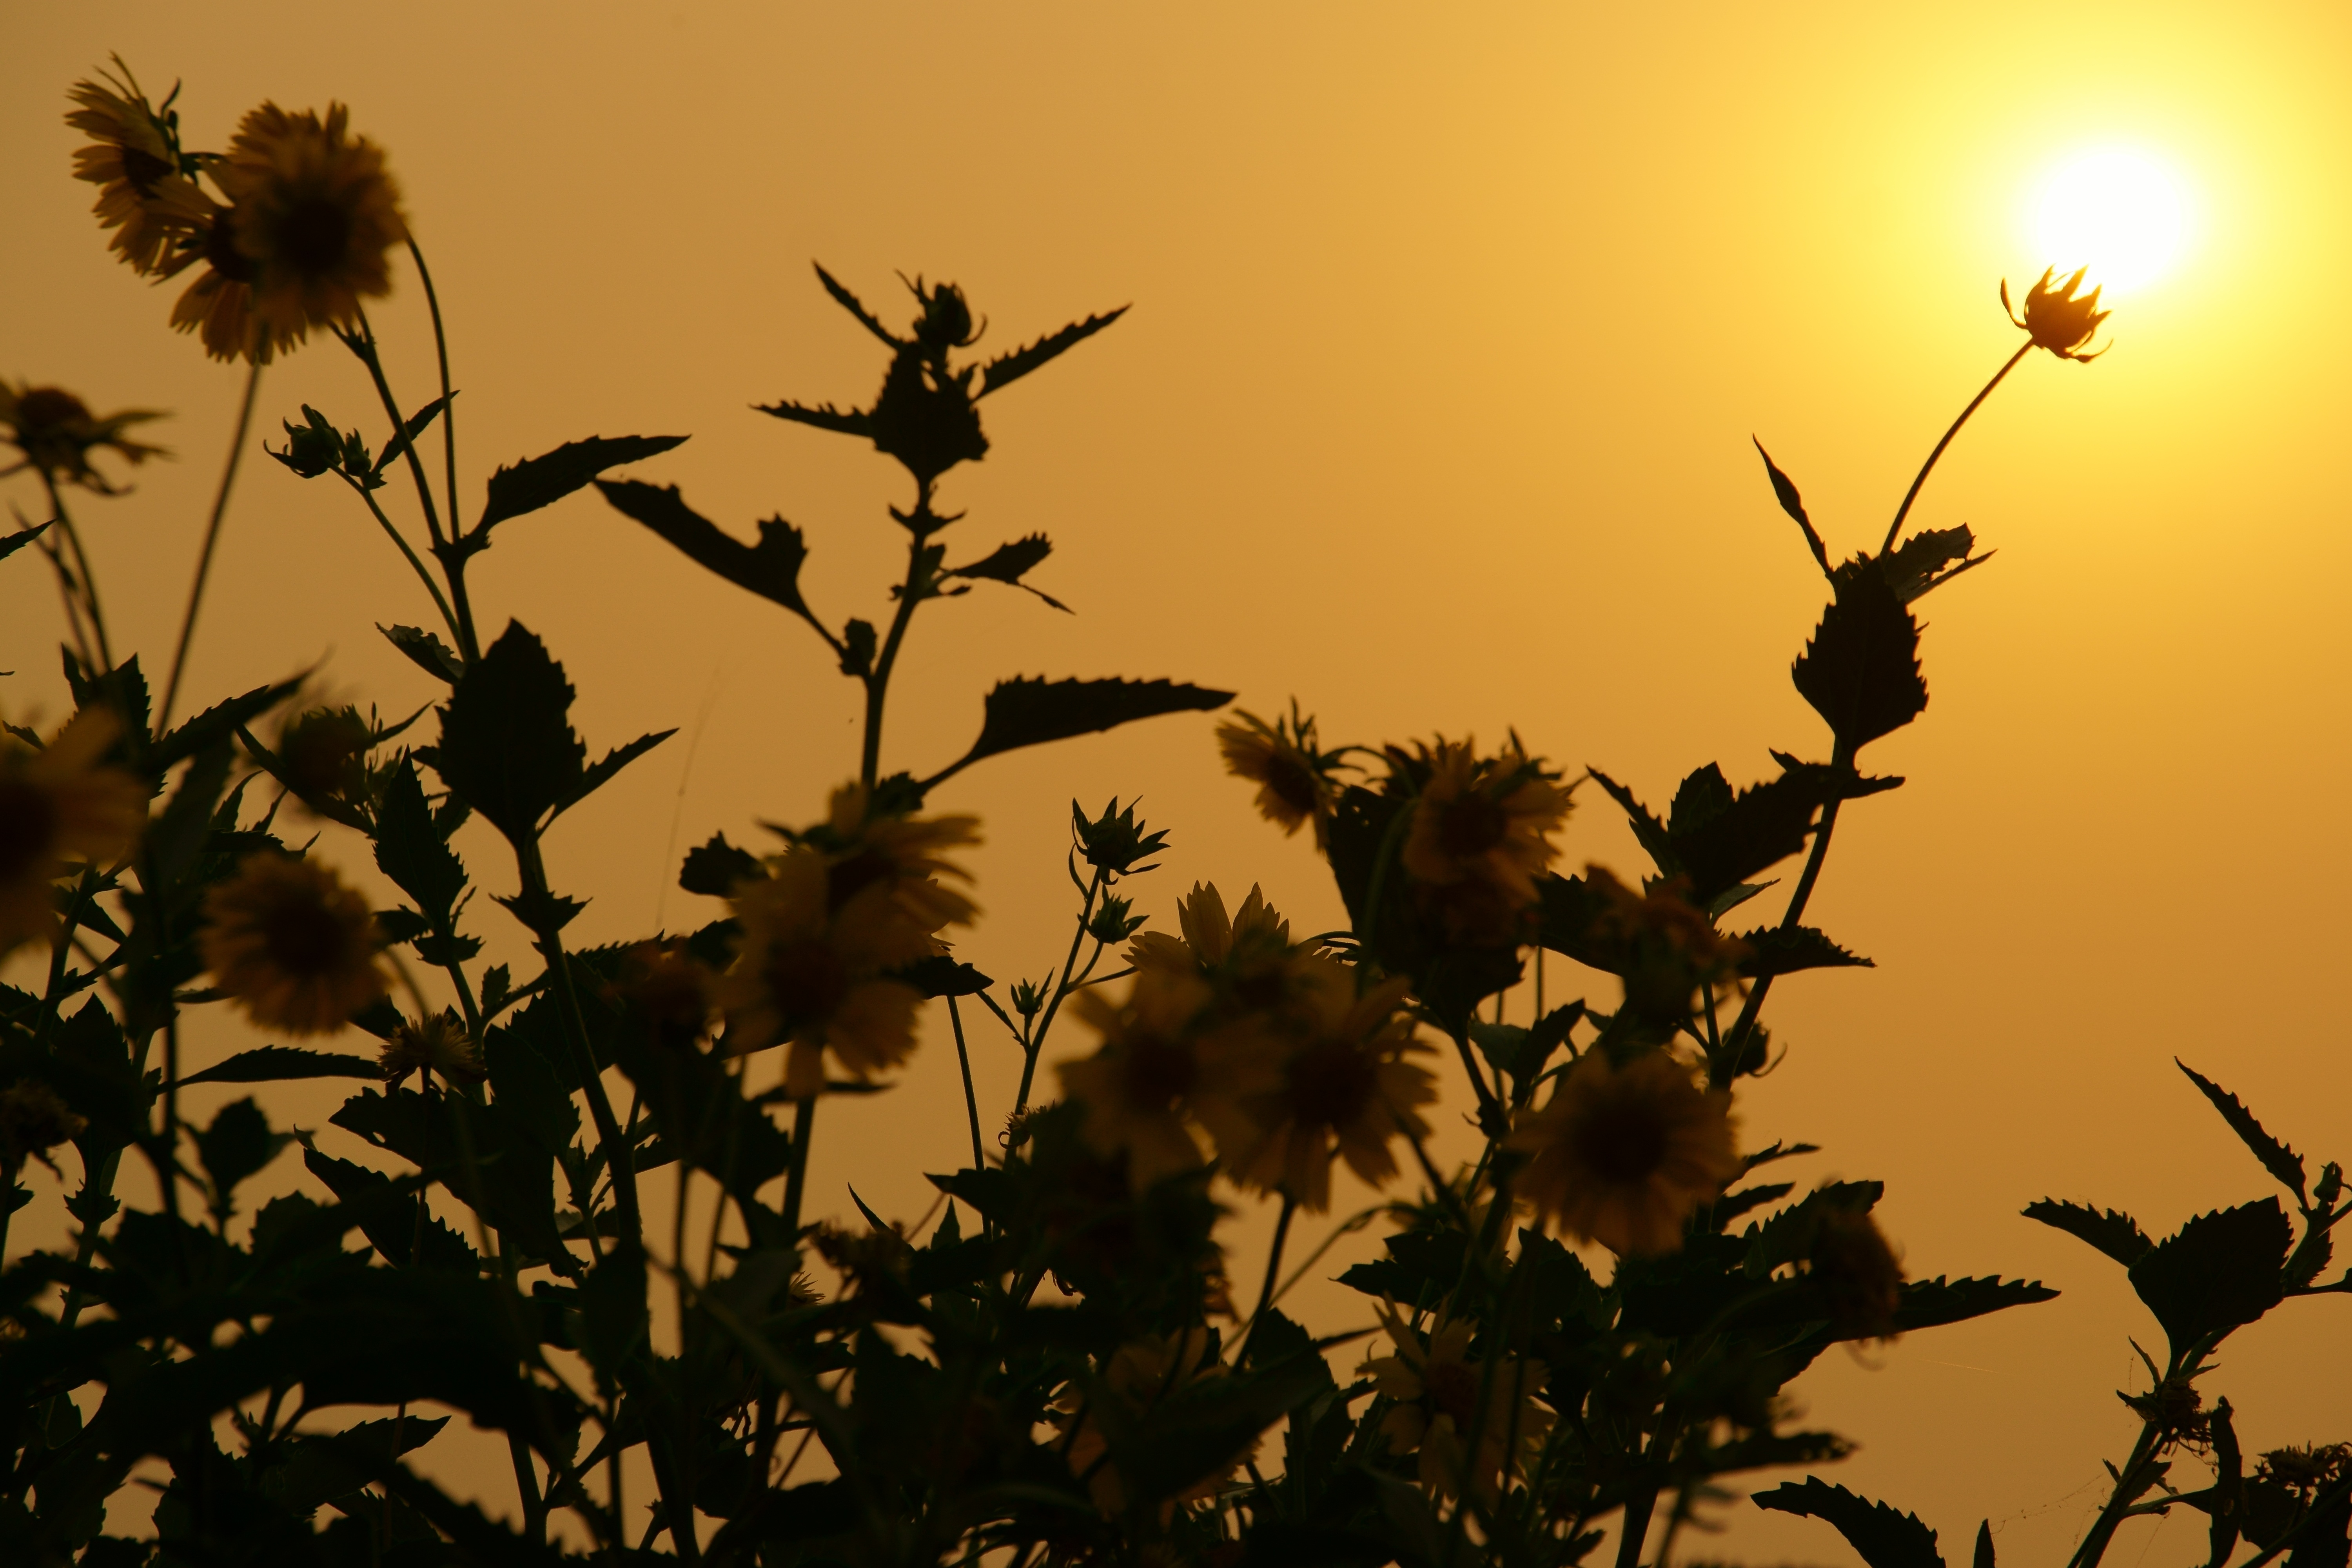
landscape, nature, branch, silhouette, plant, sun, sunrise, sunset, field, sunlight, morning, leaf, flower, dawn, dusk, evening, autumn, yellow, savanna, atmospheric phenomenon